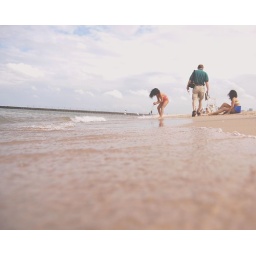
sand queen sand king from chicago. i wish i wish i wish i lived anywhere near a beach